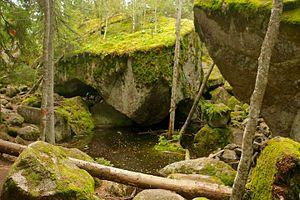
Le parc national de Tiveden est un parc national situé dans les communes de Laxå et Karlsborg, dans la province historique de Västergötland en Suède. Il couvre 2 030 ha d'une forêt ancienne, sur un terrain au relief accidenté. Le parc national fut fondé en 1983, et est administré par Naturvårdsverket et le comté d'Örebro, bien qu'une partie de sa surface se trouve dans le comté de Västra Götaland.